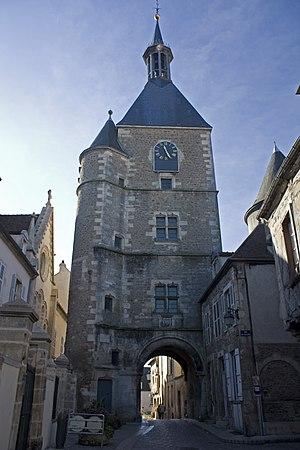
Cet article recense une partie des monuments historiques de l'Yonne, en France.
La tour de l'Horloge est un édifice fortifié situé à Avallon, en France.